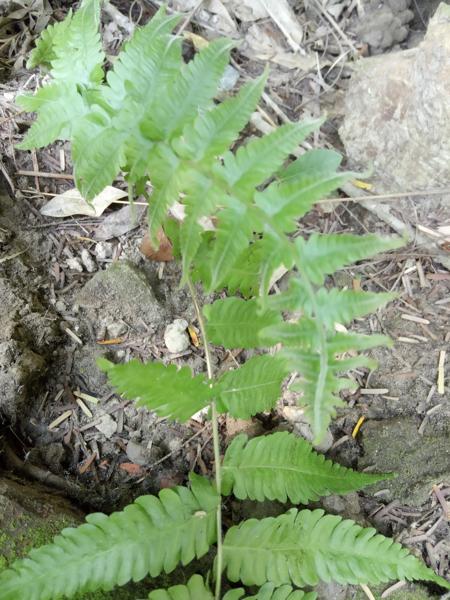
Weed species: Pteris vittata